Anti-Serb sentiment

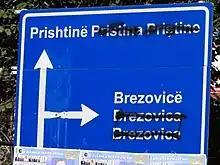
Road signs that depict Serbian names of locations across Kosovo are commonly vandalised.

The Axis occupation of Serbia enabled the Ustashe, a Croatian fascist and terrorist organization, to implement its extreme anti-Serbian ideology in the Independent State of Croatia (NDH). Its anti-Serb sentiment was racist and genocidal. The new government adopted racial laws, similar to those which existed in Nazi Germany, and it aimed them at Jews, Roma people and Serbs, who were all defined as being "aliens outside the national community" and persecuted throughout the Independent State of Croatia (NDH) during World War II. Between 200,000 and 500,000 Serbs were killed in the NDH by the Ustaše and their Axis allies. Overall, the number of Serbs who were killed in Yugoslavia during World War II was about 700,000, the majority of whom were massacred by various fascist forces. Many historians and authors describe the Ustaše regime's mass killings of Serbs as meeting the definition of genocide, including Raphael Lemkin who is known for coining the word "genocide" and initiating the Genocide Convention. Sisak concentration camp was set up on 3 August 1942 by the Ustaše government following the Kozara Offensive and it was specially formed for children.